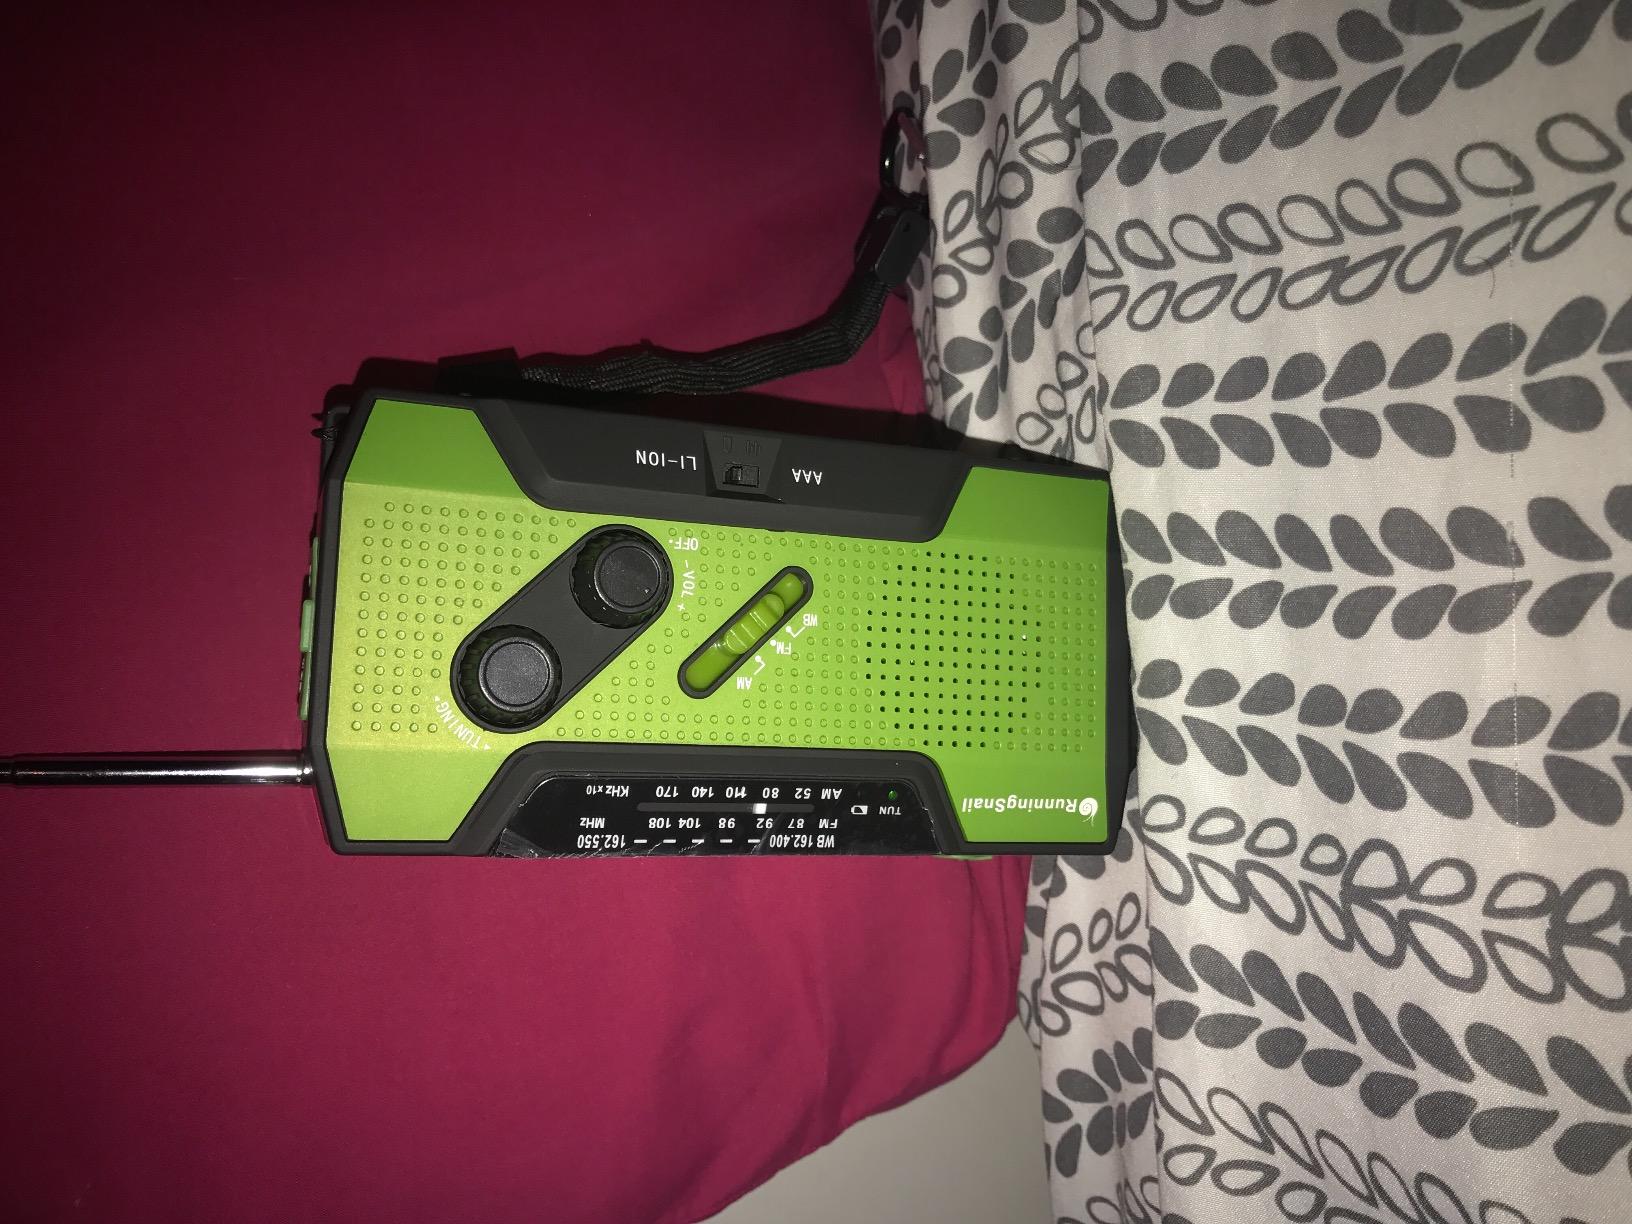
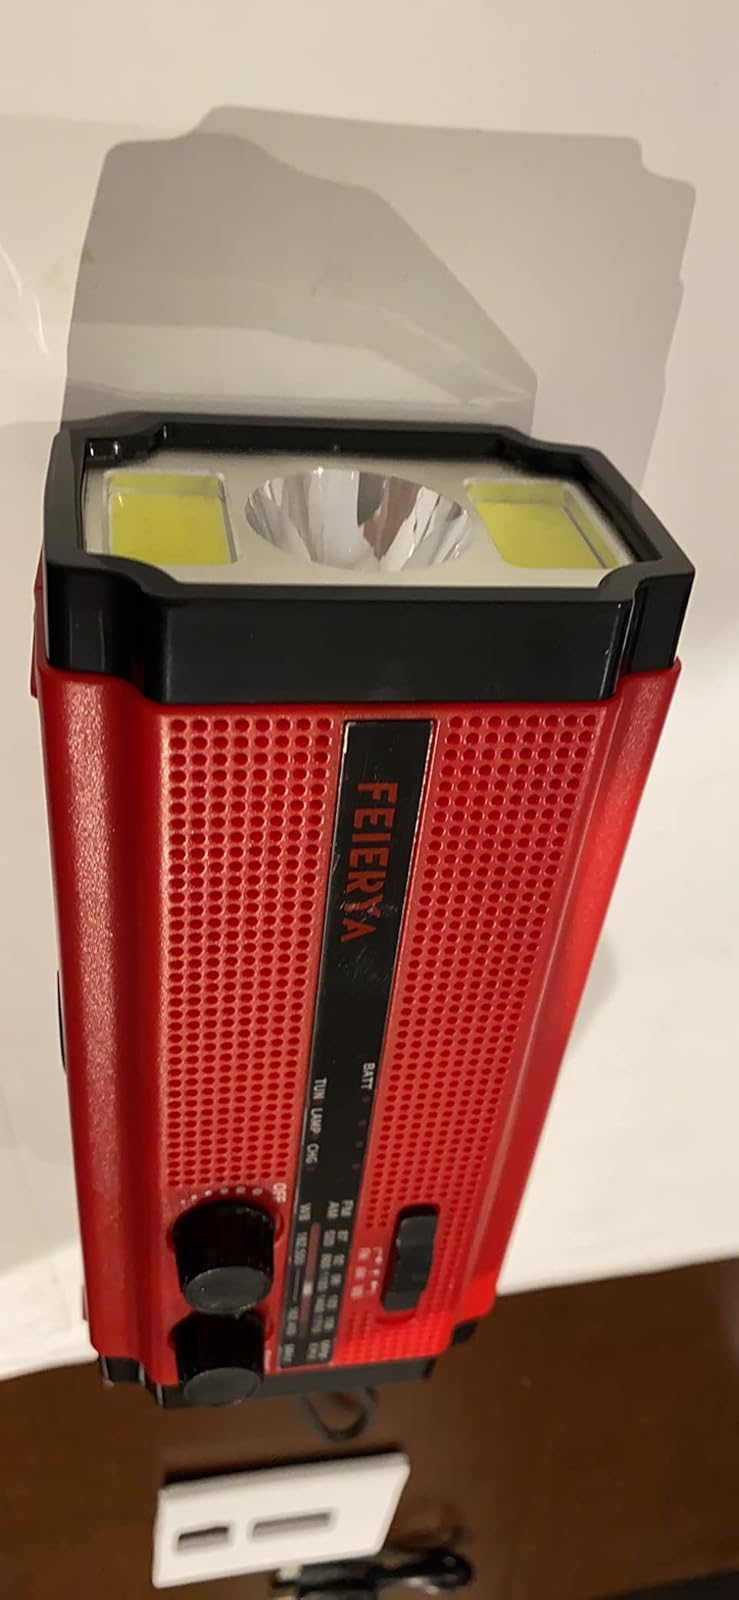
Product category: radio
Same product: no